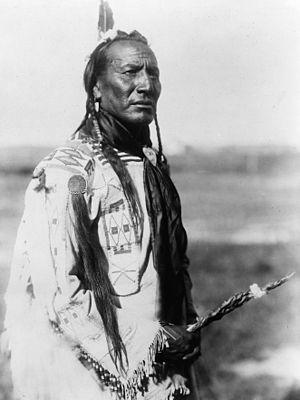
Portrait du chef pikuni Big Mouth Spring vers 1910. Hrvatski: Big Mouth Spring, pripadnik plemena Peigan, konfederacija Blackfoot. Polski: Indiański wódz na zdjęciu zrobionym około 1910 roku. Na prawym ramieniu widać zdobyczny skalp. Русский: Коренной индеец по имени Устье Большой Реки, на правом плече у него декоративное украшение в виде локона от скальпа . Svenska: Indianen Big Mouth Spring med en skalp på axeln. Türkçe: Bir kızılderili savaşçı.
La Confédération des Pieds-Noirs, également connue sous le nom anglais de Blackfoot Confederacy, comprend trois tribus nord-amérindiennes des Grandes Plaines de l'Alberta au Canada et du Montana aux États-Unis : les Siksikas, les Pikunis et les Gens-du-Sang. Dans leur propre langue, le pied-noir, ils se nomment Niitsítapi. Ces trois nations partagent depuis plusieurs siècles de nombreuses caractéristiques linguistiques, socio-culturelles et économiques. Ils sont traditionnellement des chasseurs de bison, comme les autres Indiens des Plaines, et ils ont longtemps été considérés comme de redoutables guerriers. Ensemble, ils forment une confédération politique, parfois étendue aux tribus des Tsuu T'ina et des Atsinas. Depuis le XIXᵉ siècle, ils vivent principalement dans quatre réserves, trois au Canada et une aux États-Unis. En 2013, leur population totale était de plus de 49 500 individus.